League of Militant Atheists

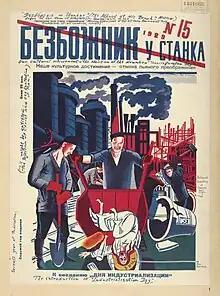
1929 cover of the Soviet magazine Bezbozhnik u Stanka, in which you can see a group of industrial workers throwing Jesus Christ to the trash.

In 1931, the LMA boasted that 10% of the nation's schoolchildren who were Young Pioneers or Komsomol members also concurrently held LMA memberships.